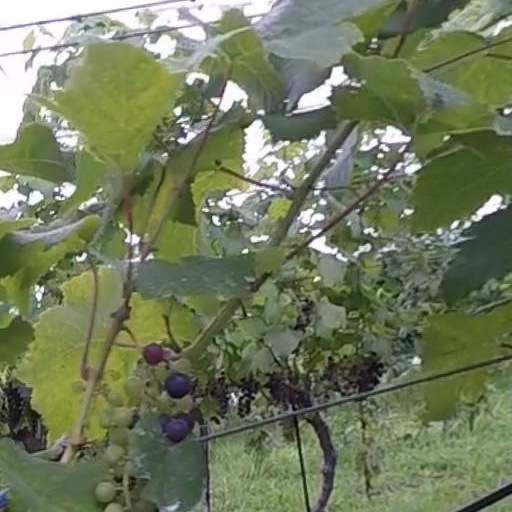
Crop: grape